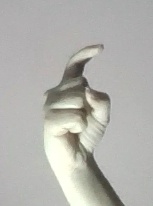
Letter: ra